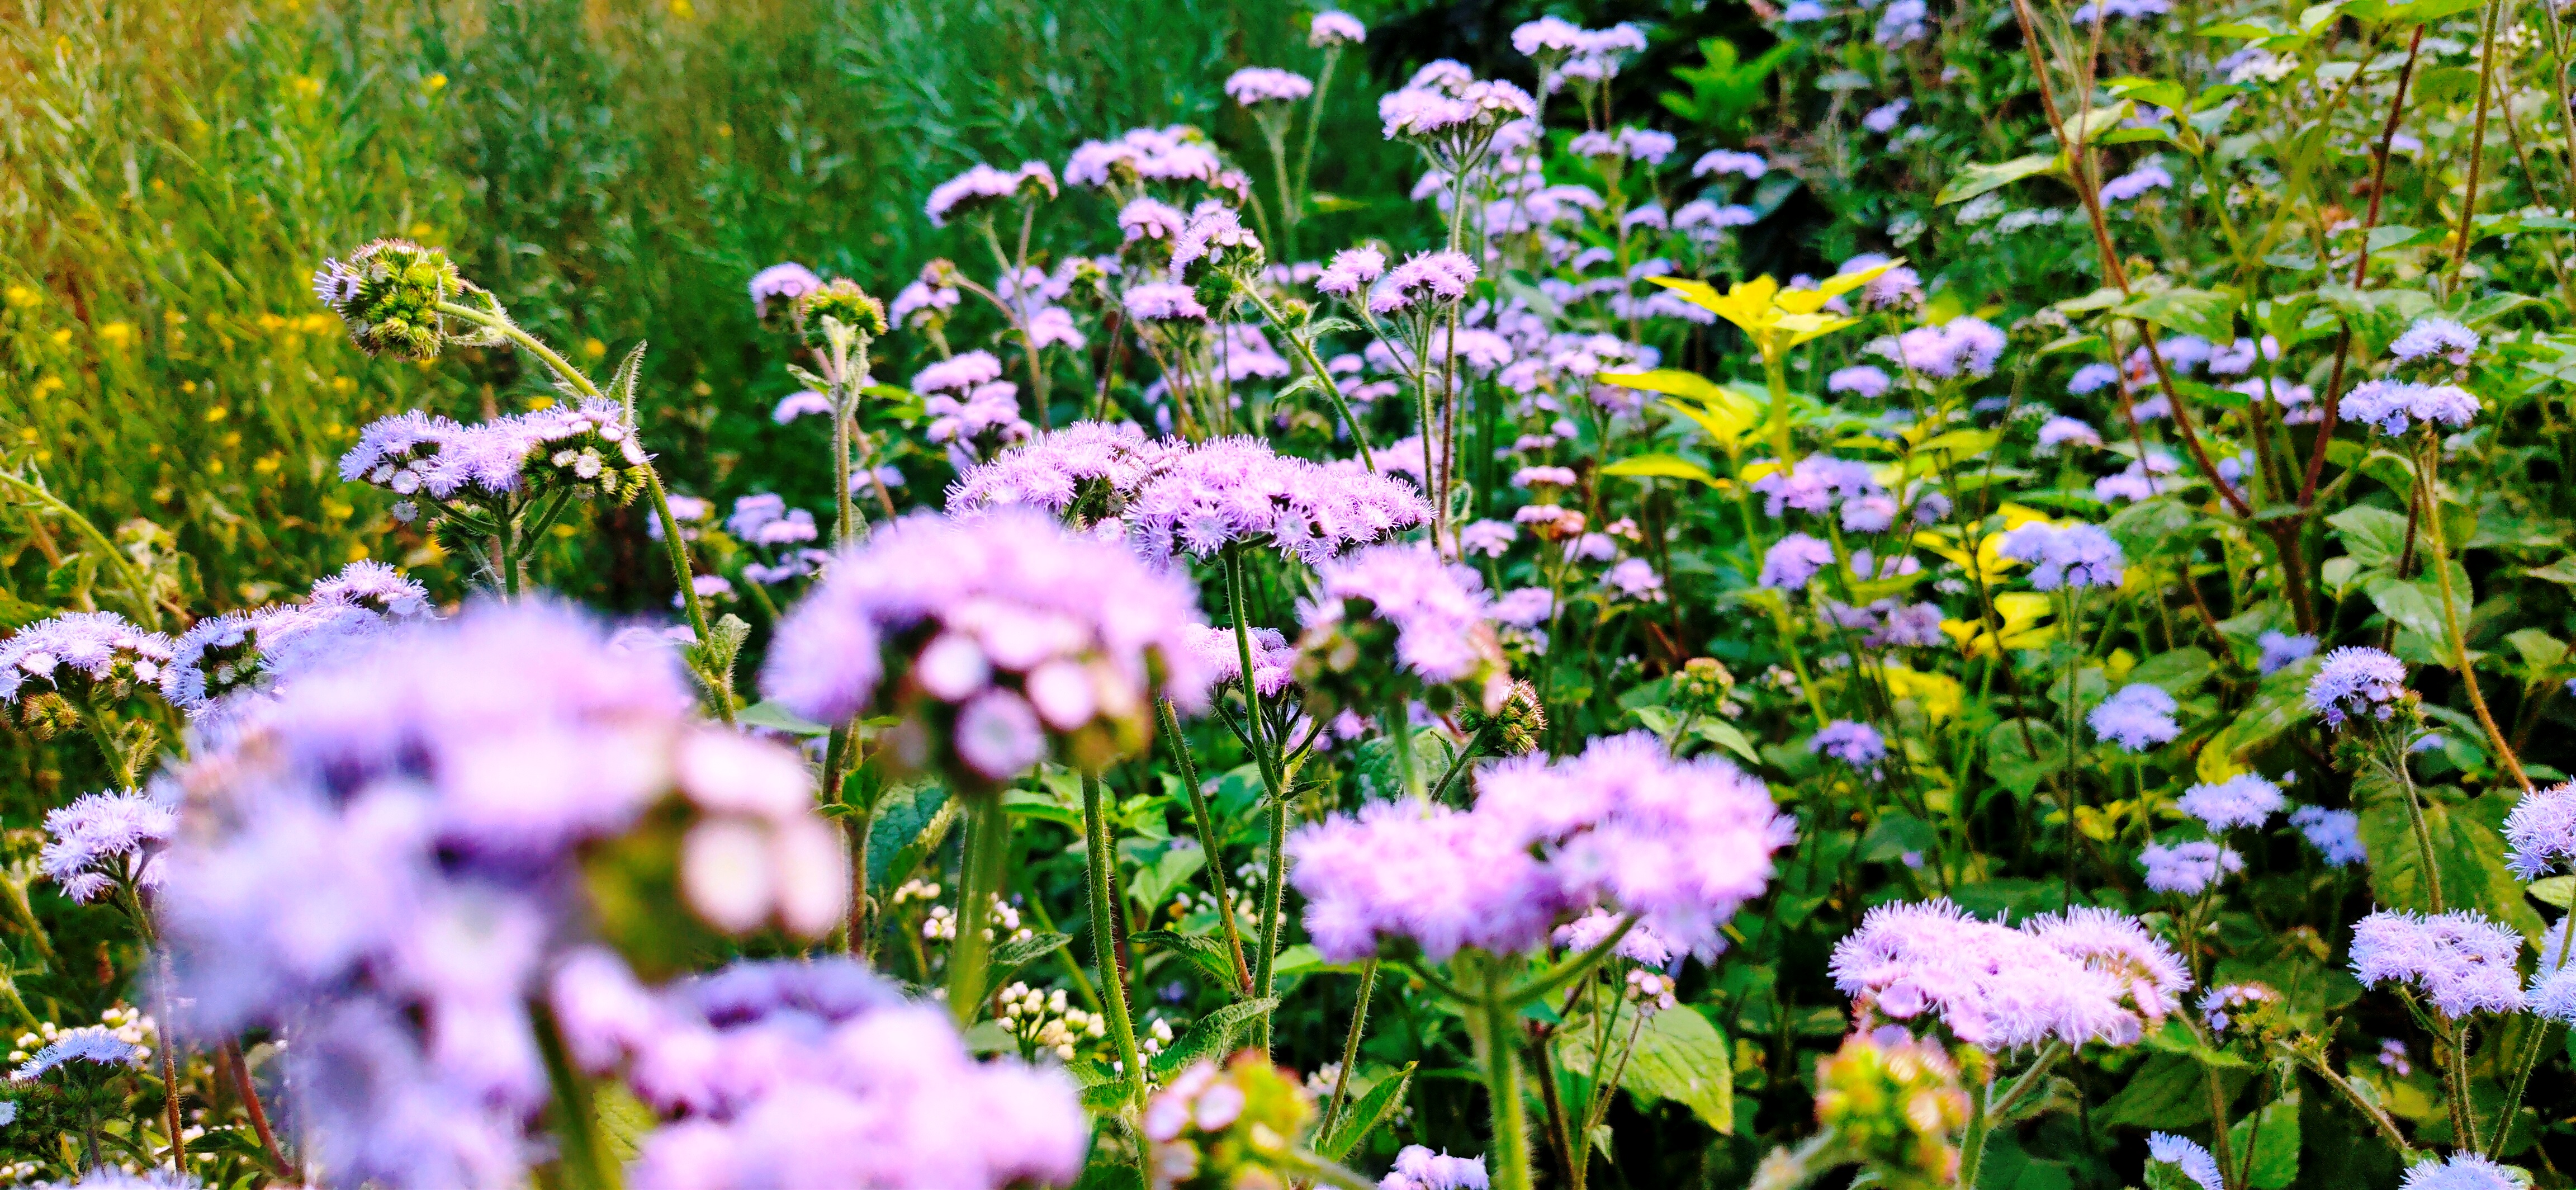
flower, flowering plant, plant, purple, spring, wildflower, annual plant, meadow, verbena, groundcover, petal, verbena family, Dame s rocket, aster, perennial plant, Forb